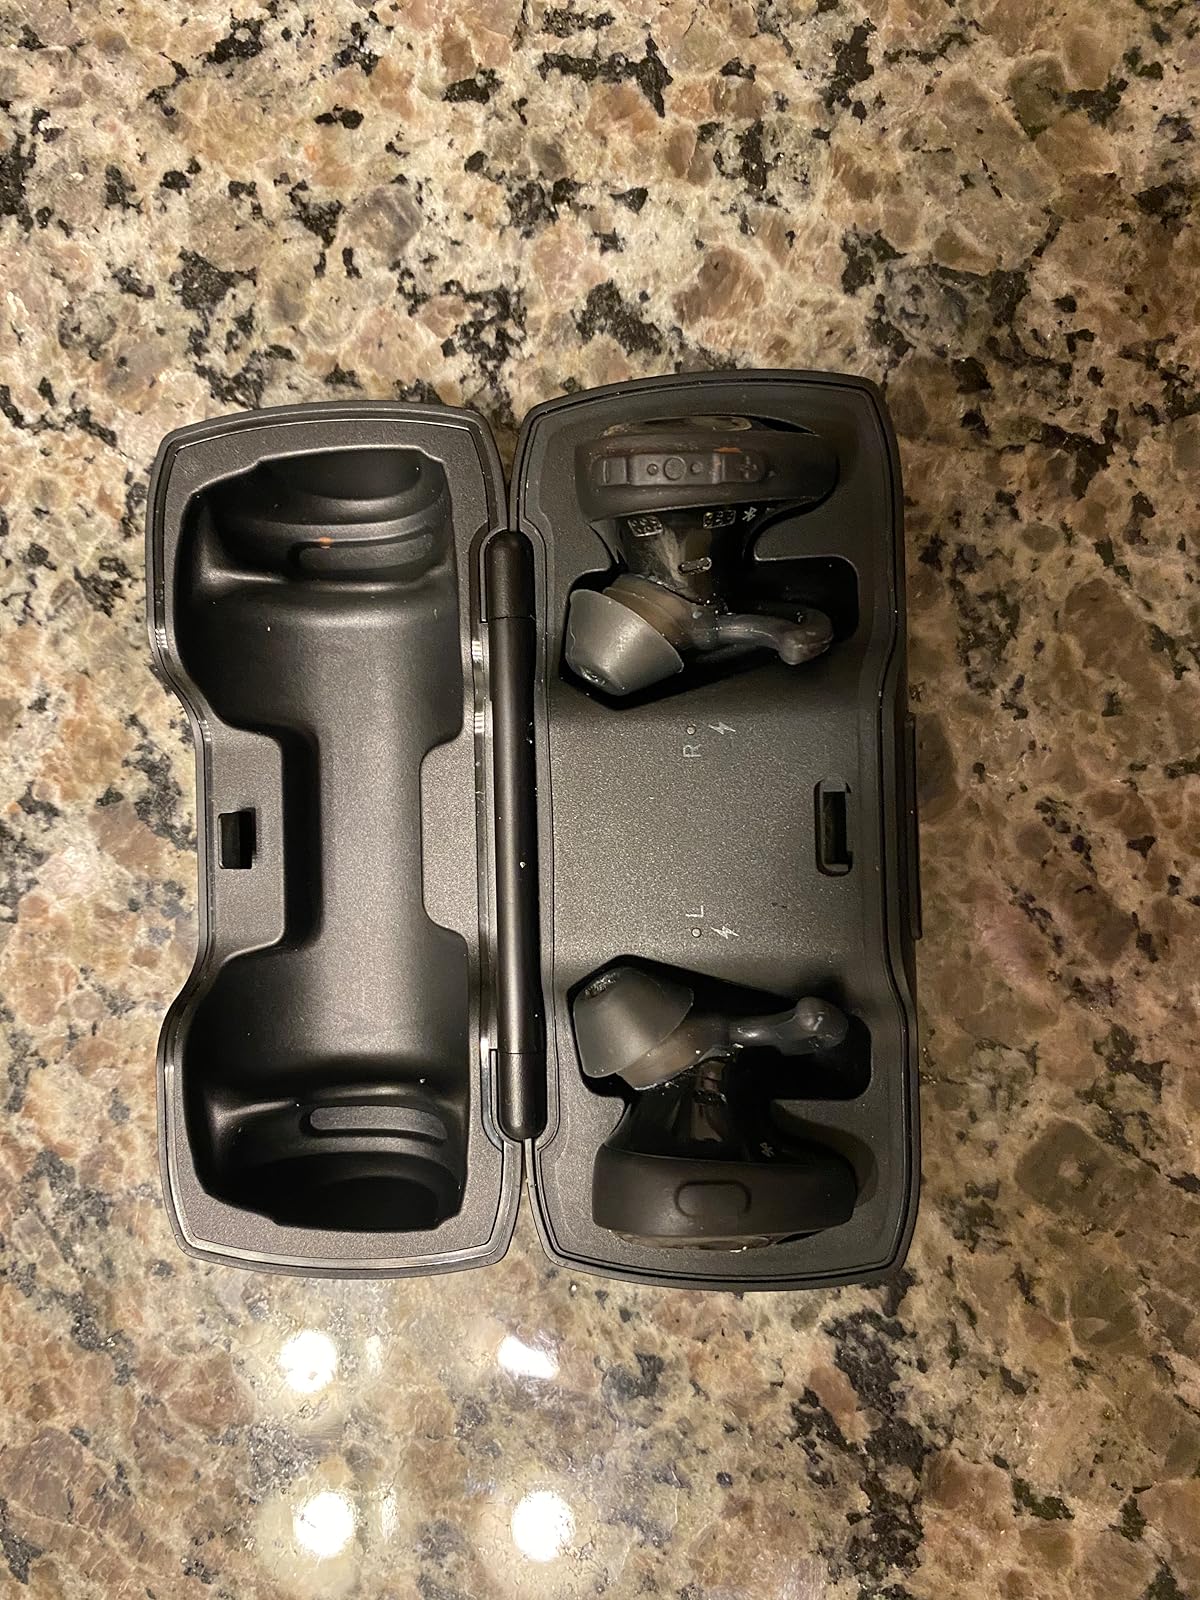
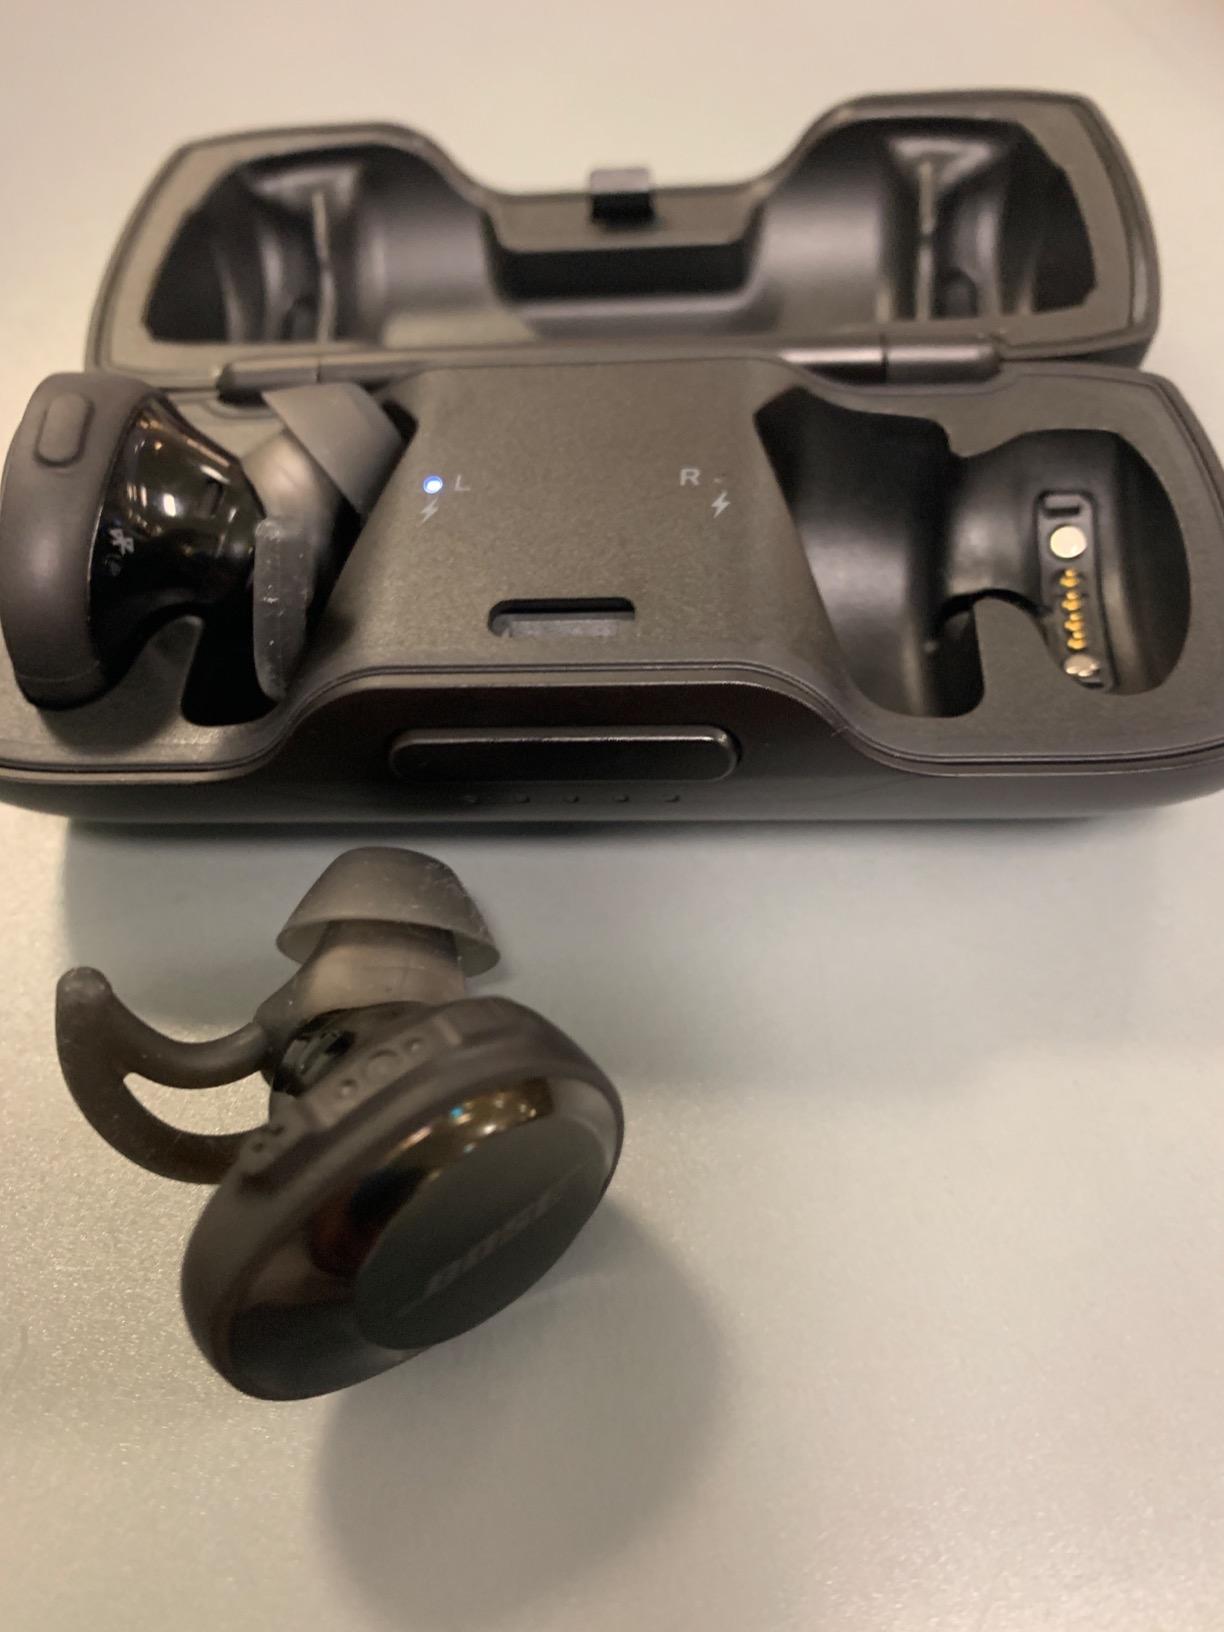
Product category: earbuds
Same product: no